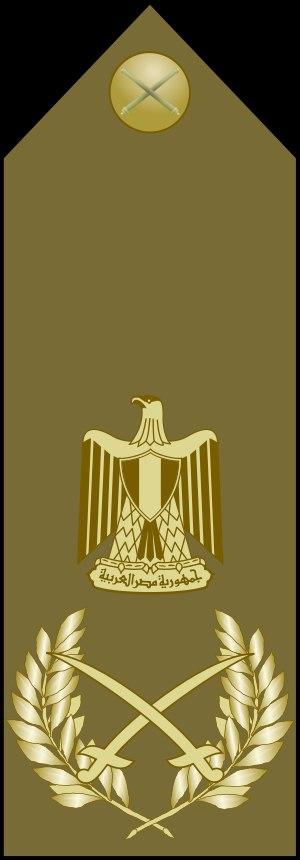
Field marshal est un grade militaire utilisé dans différents pays anglophones. Traditionnellement, il s'agit du plus haut grade de l'armée et n'est attribué qu'en temps de guerre.